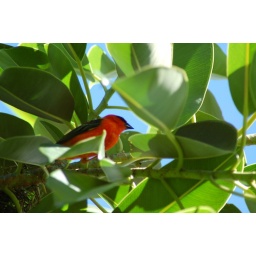
Thils little guy was building his nest just above my hammock. He was so cute I couldn't resist!